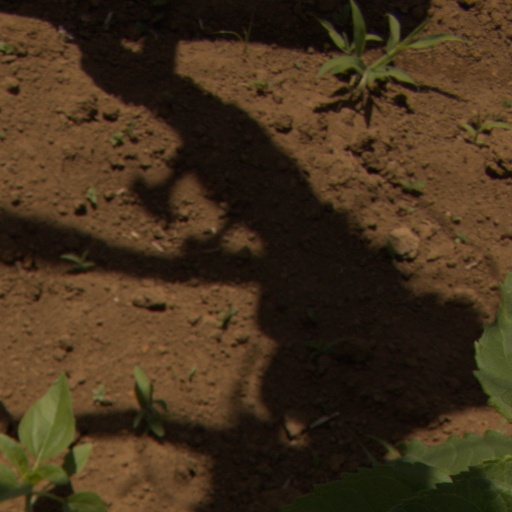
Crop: Jerusalem artichoke